British Rail Class 150

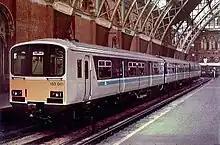
During a demonstration run in the summer of 1985, unit 150001 stands in Platform 7 at

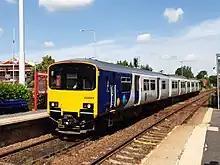
Northern Trains 150001 at in 2021

During 1984, BREL constructed a pair of prototype three-car Class 150/0 units, numbered 150001 and 150002; the first unit was delivered to BR only 15 months following the date of order. 150001 was fitted with Cummins engines and Voith hydraulic transmission, and 150002 was fitted with Perkins (Rolls-Royce) engines and a fully automatic gearbox developed by the Self-Changing Gears company. Other than the power train, the two units were identical.